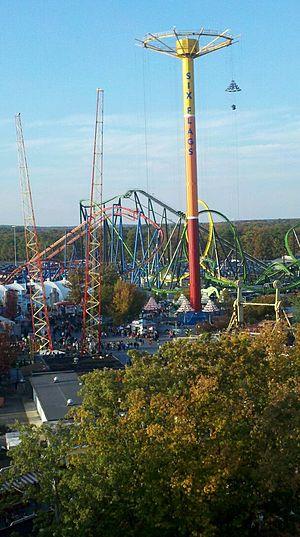
Conny-Land